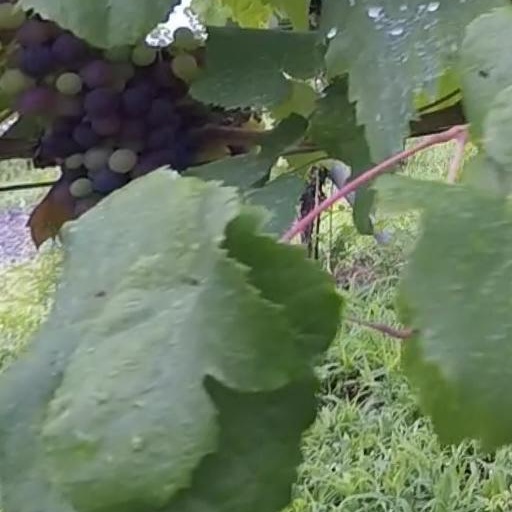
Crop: grape